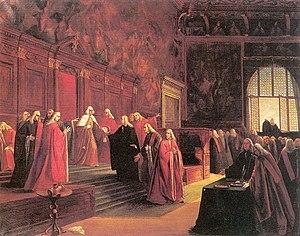
La chute de la république de Venise est un ensemble d'événements survenus durant l'année 1797 et qui aboutissent à la fin de 1 100 ans d'indépendance pour Venise, dont les territoires sont partagés entre le Saint-Empire romain germanique et la République française.